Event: Nepal Earthquake
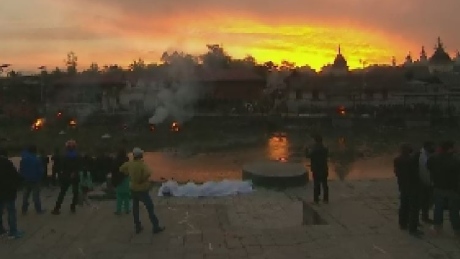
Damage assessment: damage